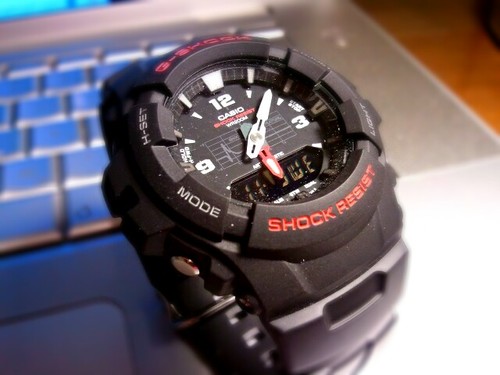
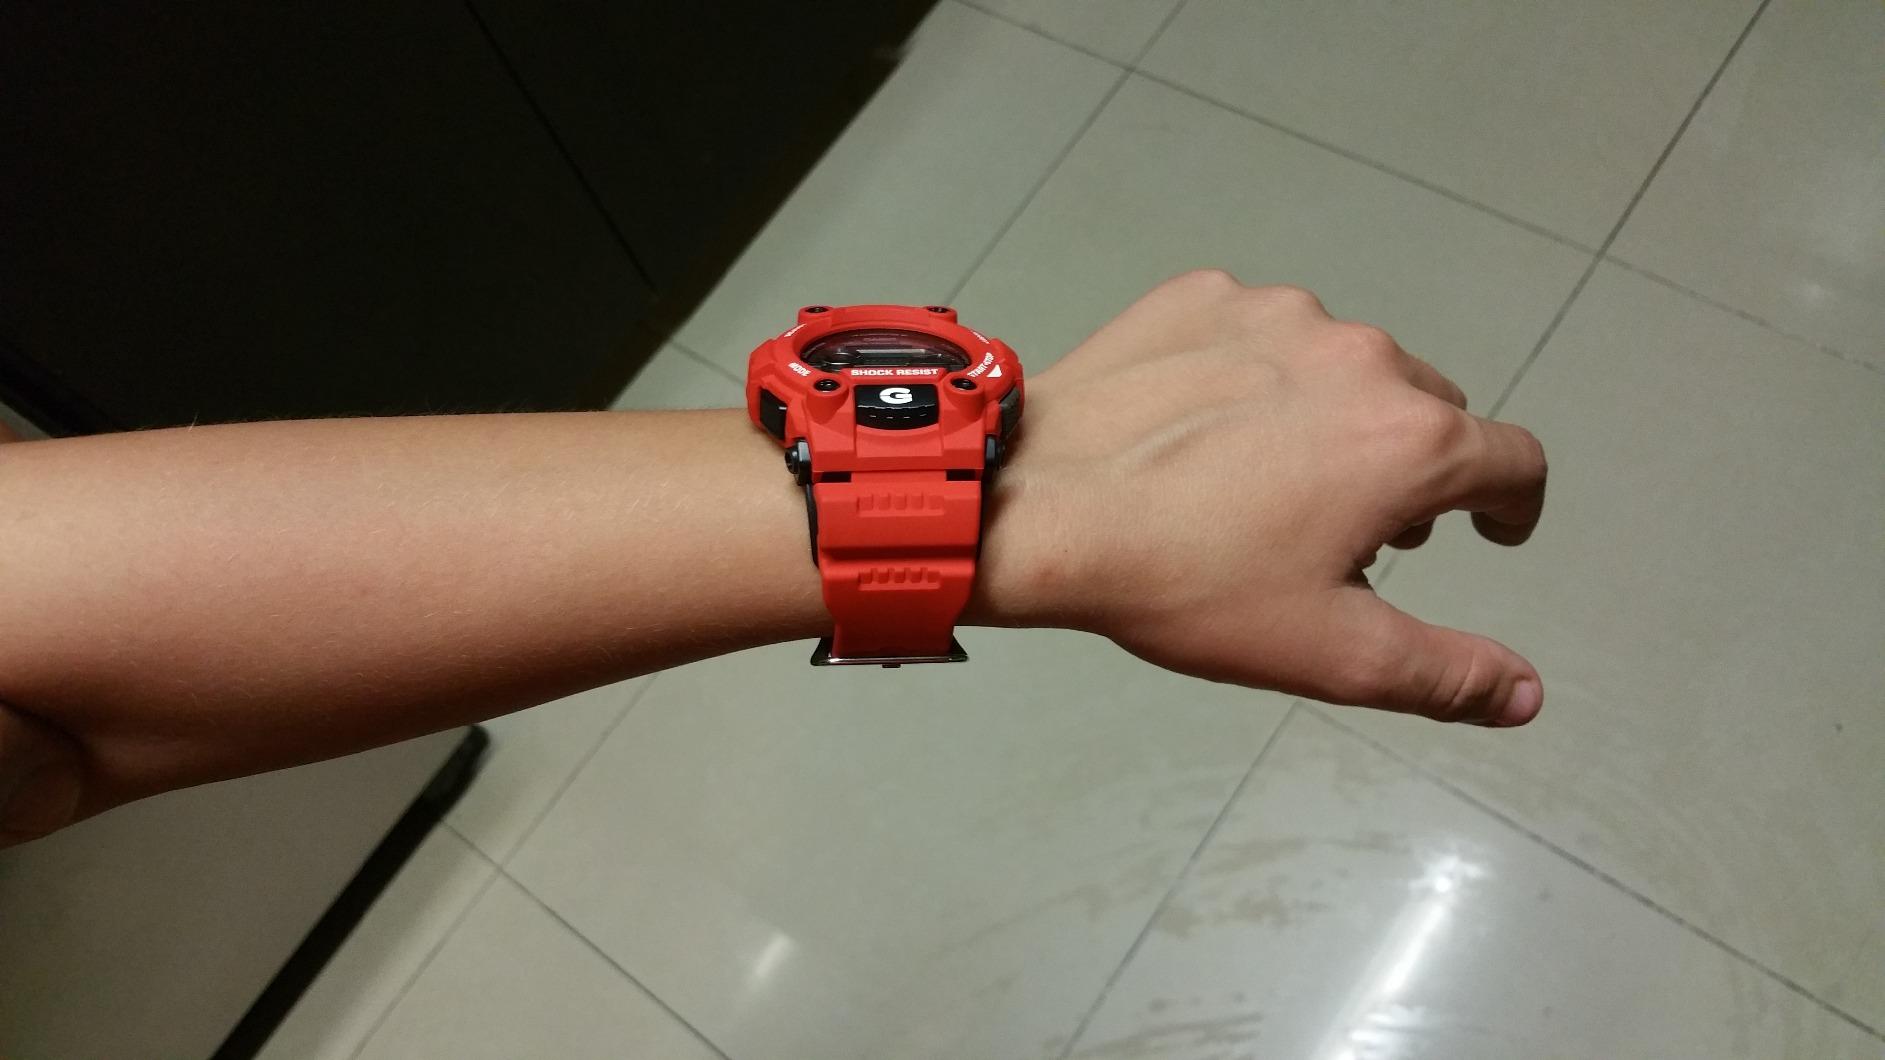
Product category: accessories_watch
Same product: no